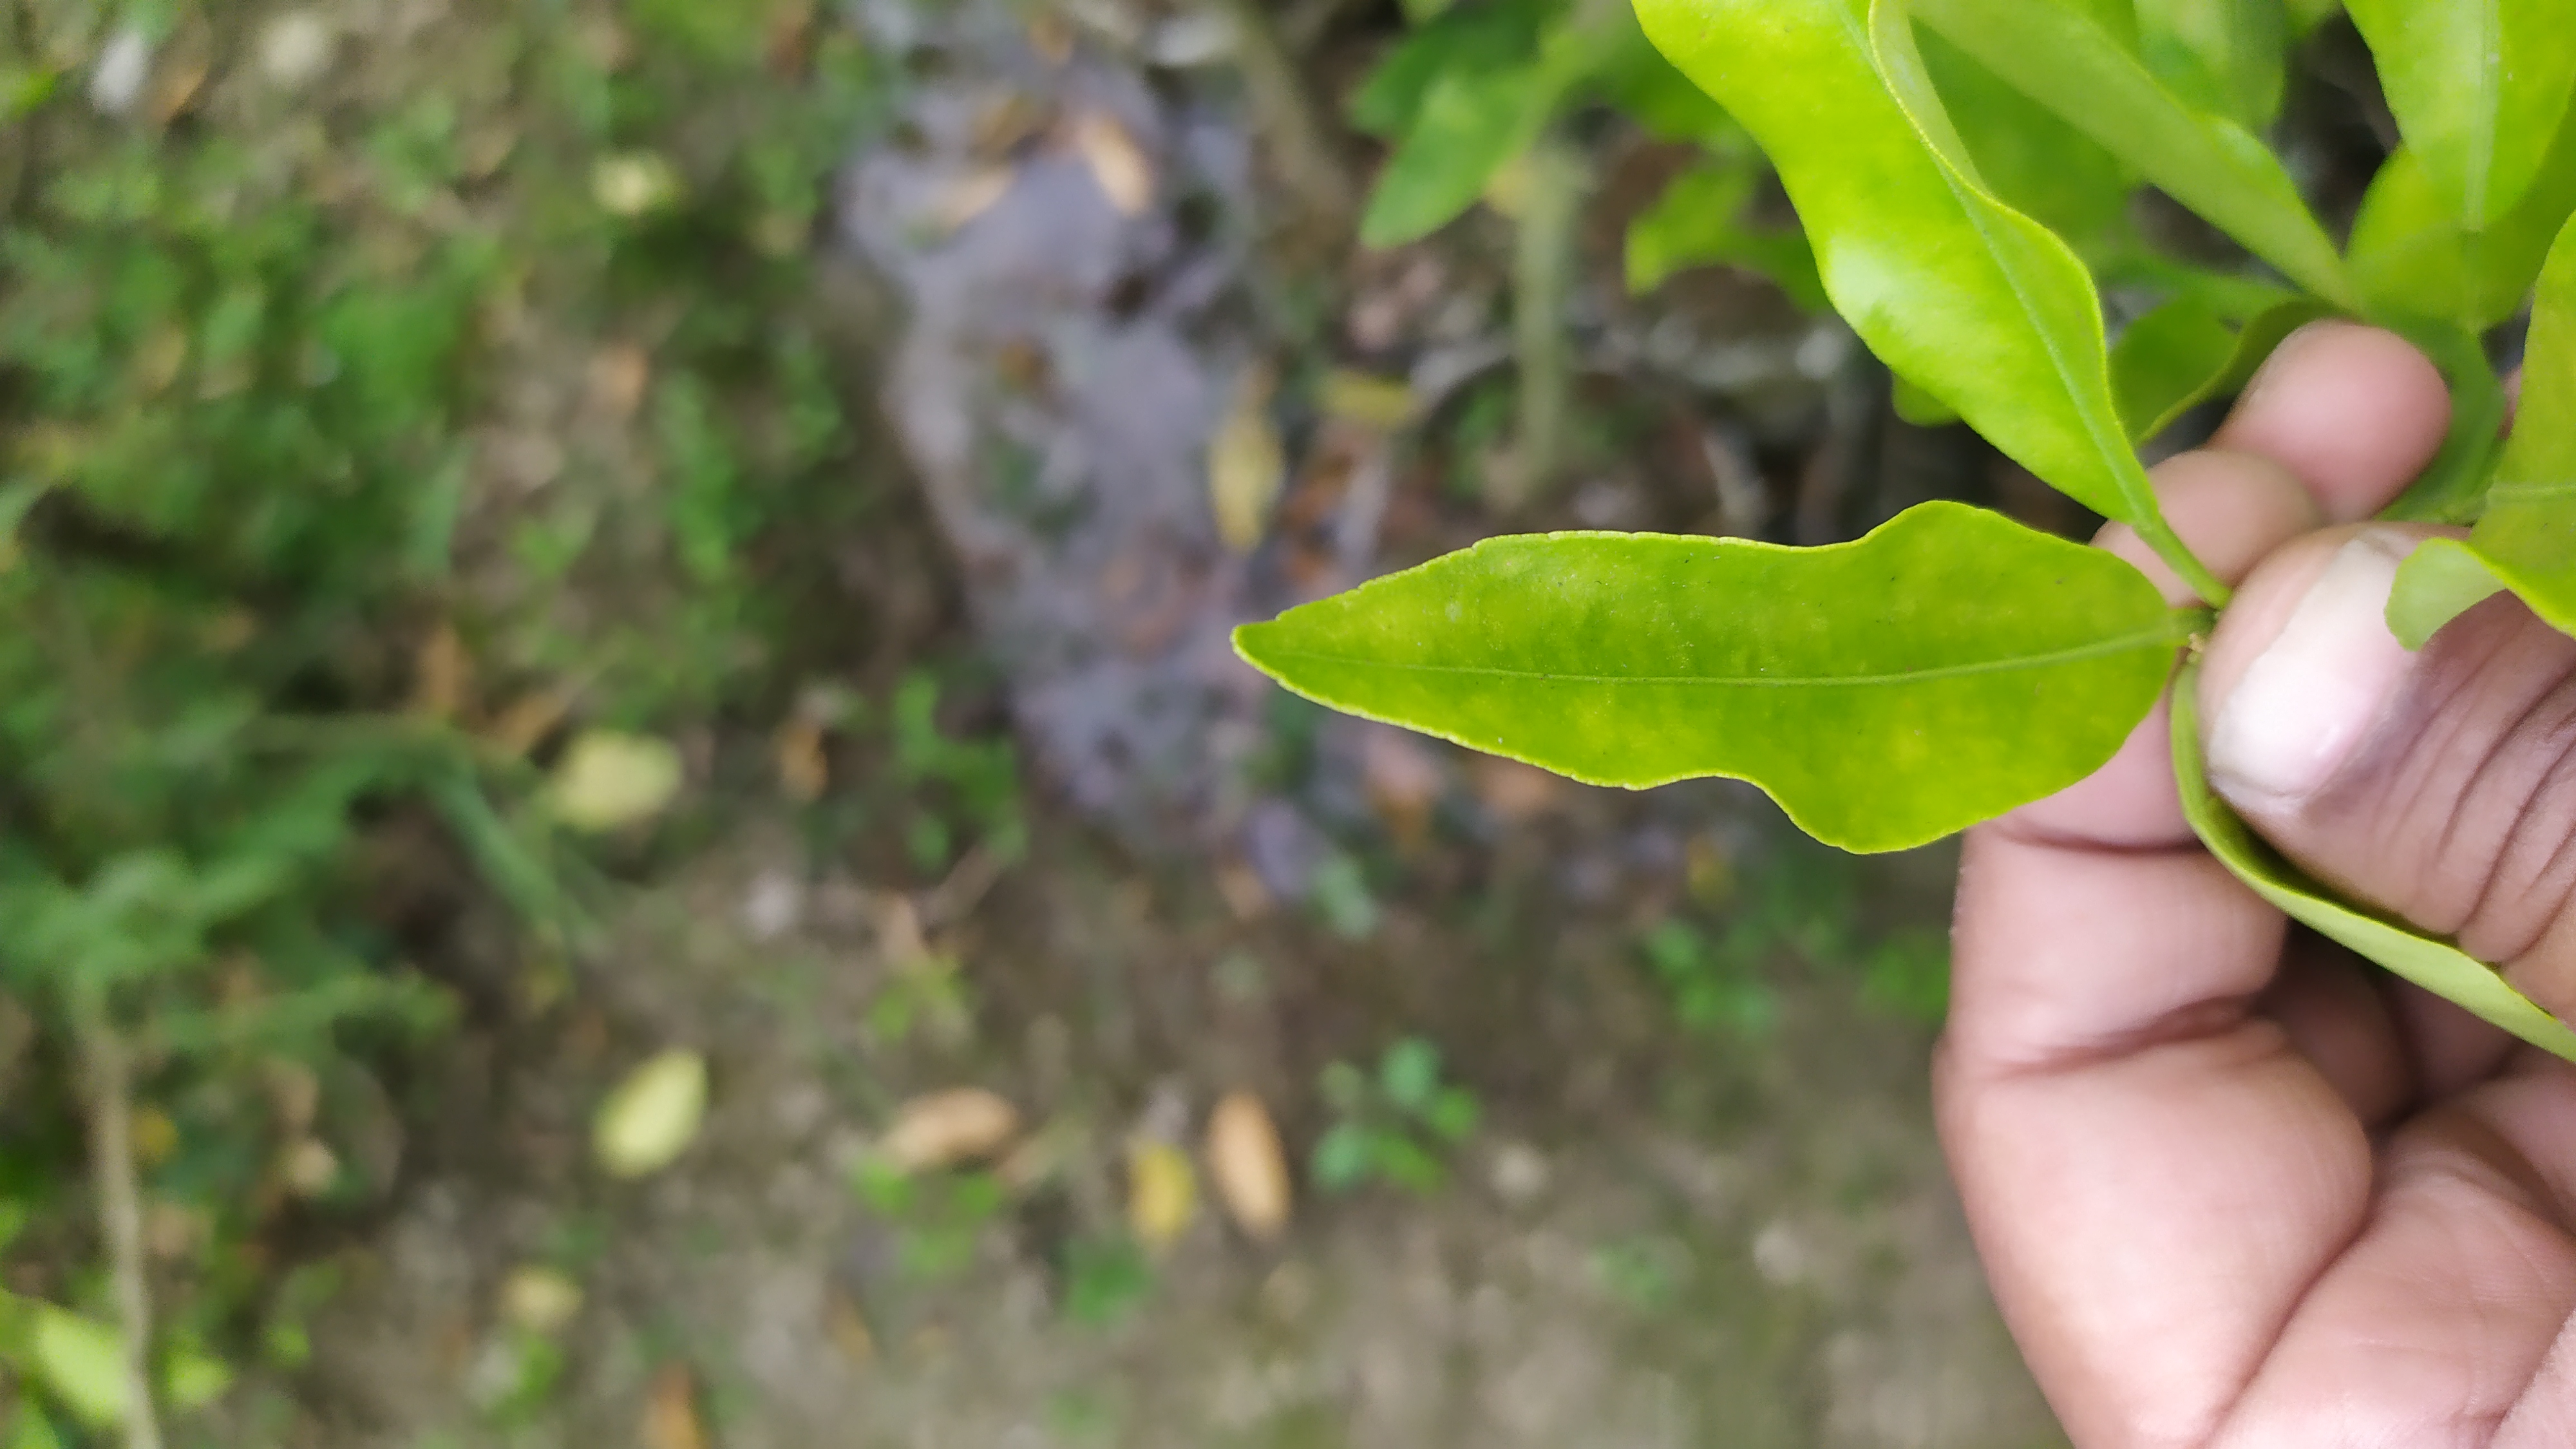
Mandarin leaf variety: Darjeling